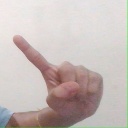
अक्षर: ए